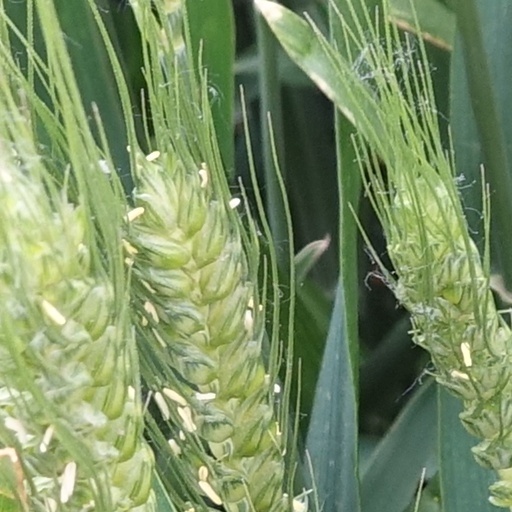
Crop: wheat